West Coast, Tasmania

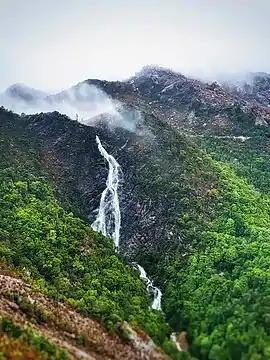
Horsetail Falls on Mount Owen

The West Coast of Tasmania is one of the regions of Tasmania in Australia. It is mainly isolated rough country and is associated with wilderness, mining and tourism. It served as the location of a convict settlement in the early history of Van Diemen's Land, and contrasts sharply with the more developed and populous northern and eastern parts of the island state.